Franz Georg Karl von Metternich

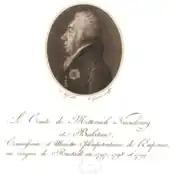
Portrait of Count von Metternich-Winneburg (1799)

Franz Georg Karl Count of Metternich-Winneburg, after 1803 "Prince of Ochsenhausen" (* 9 March 1746, Koblenz – 11 August 1818, Vienna) was a German diplomat and statesmen in Austrian service.